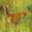
Label: deer